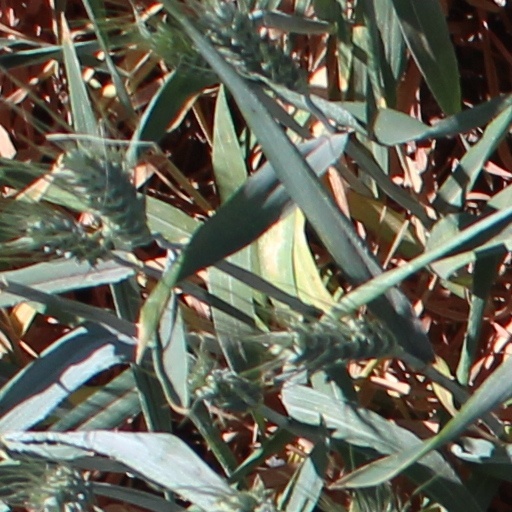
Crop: wheat